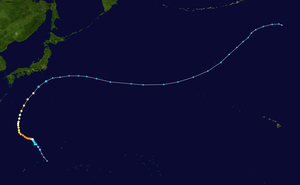
Le typhon Nakri est la sixième tempête tropicale de la saison cyclonique 2008 pour le bassin du Pacifique nord-ouest. Le système s'est formé le 26 mai, est devenu un typhon le 29 mai et s'est dissipé le 3 juin. Le nom Nakri a été soumis par le Cambodge dans la liste des noms pour typhons et représente une fleur de ce pays. Le service météorologique des Philippines a donné quant à lui le nom de Enteng à ce typhon. Ce système est toujours resté en mer et n'a fait aucun dommages.